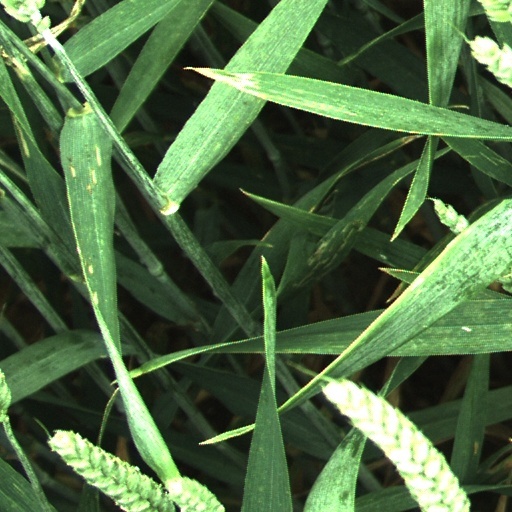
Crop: wheat